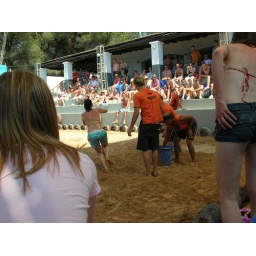
Any game that involves water and girls running in bikinis is a winner in my book.